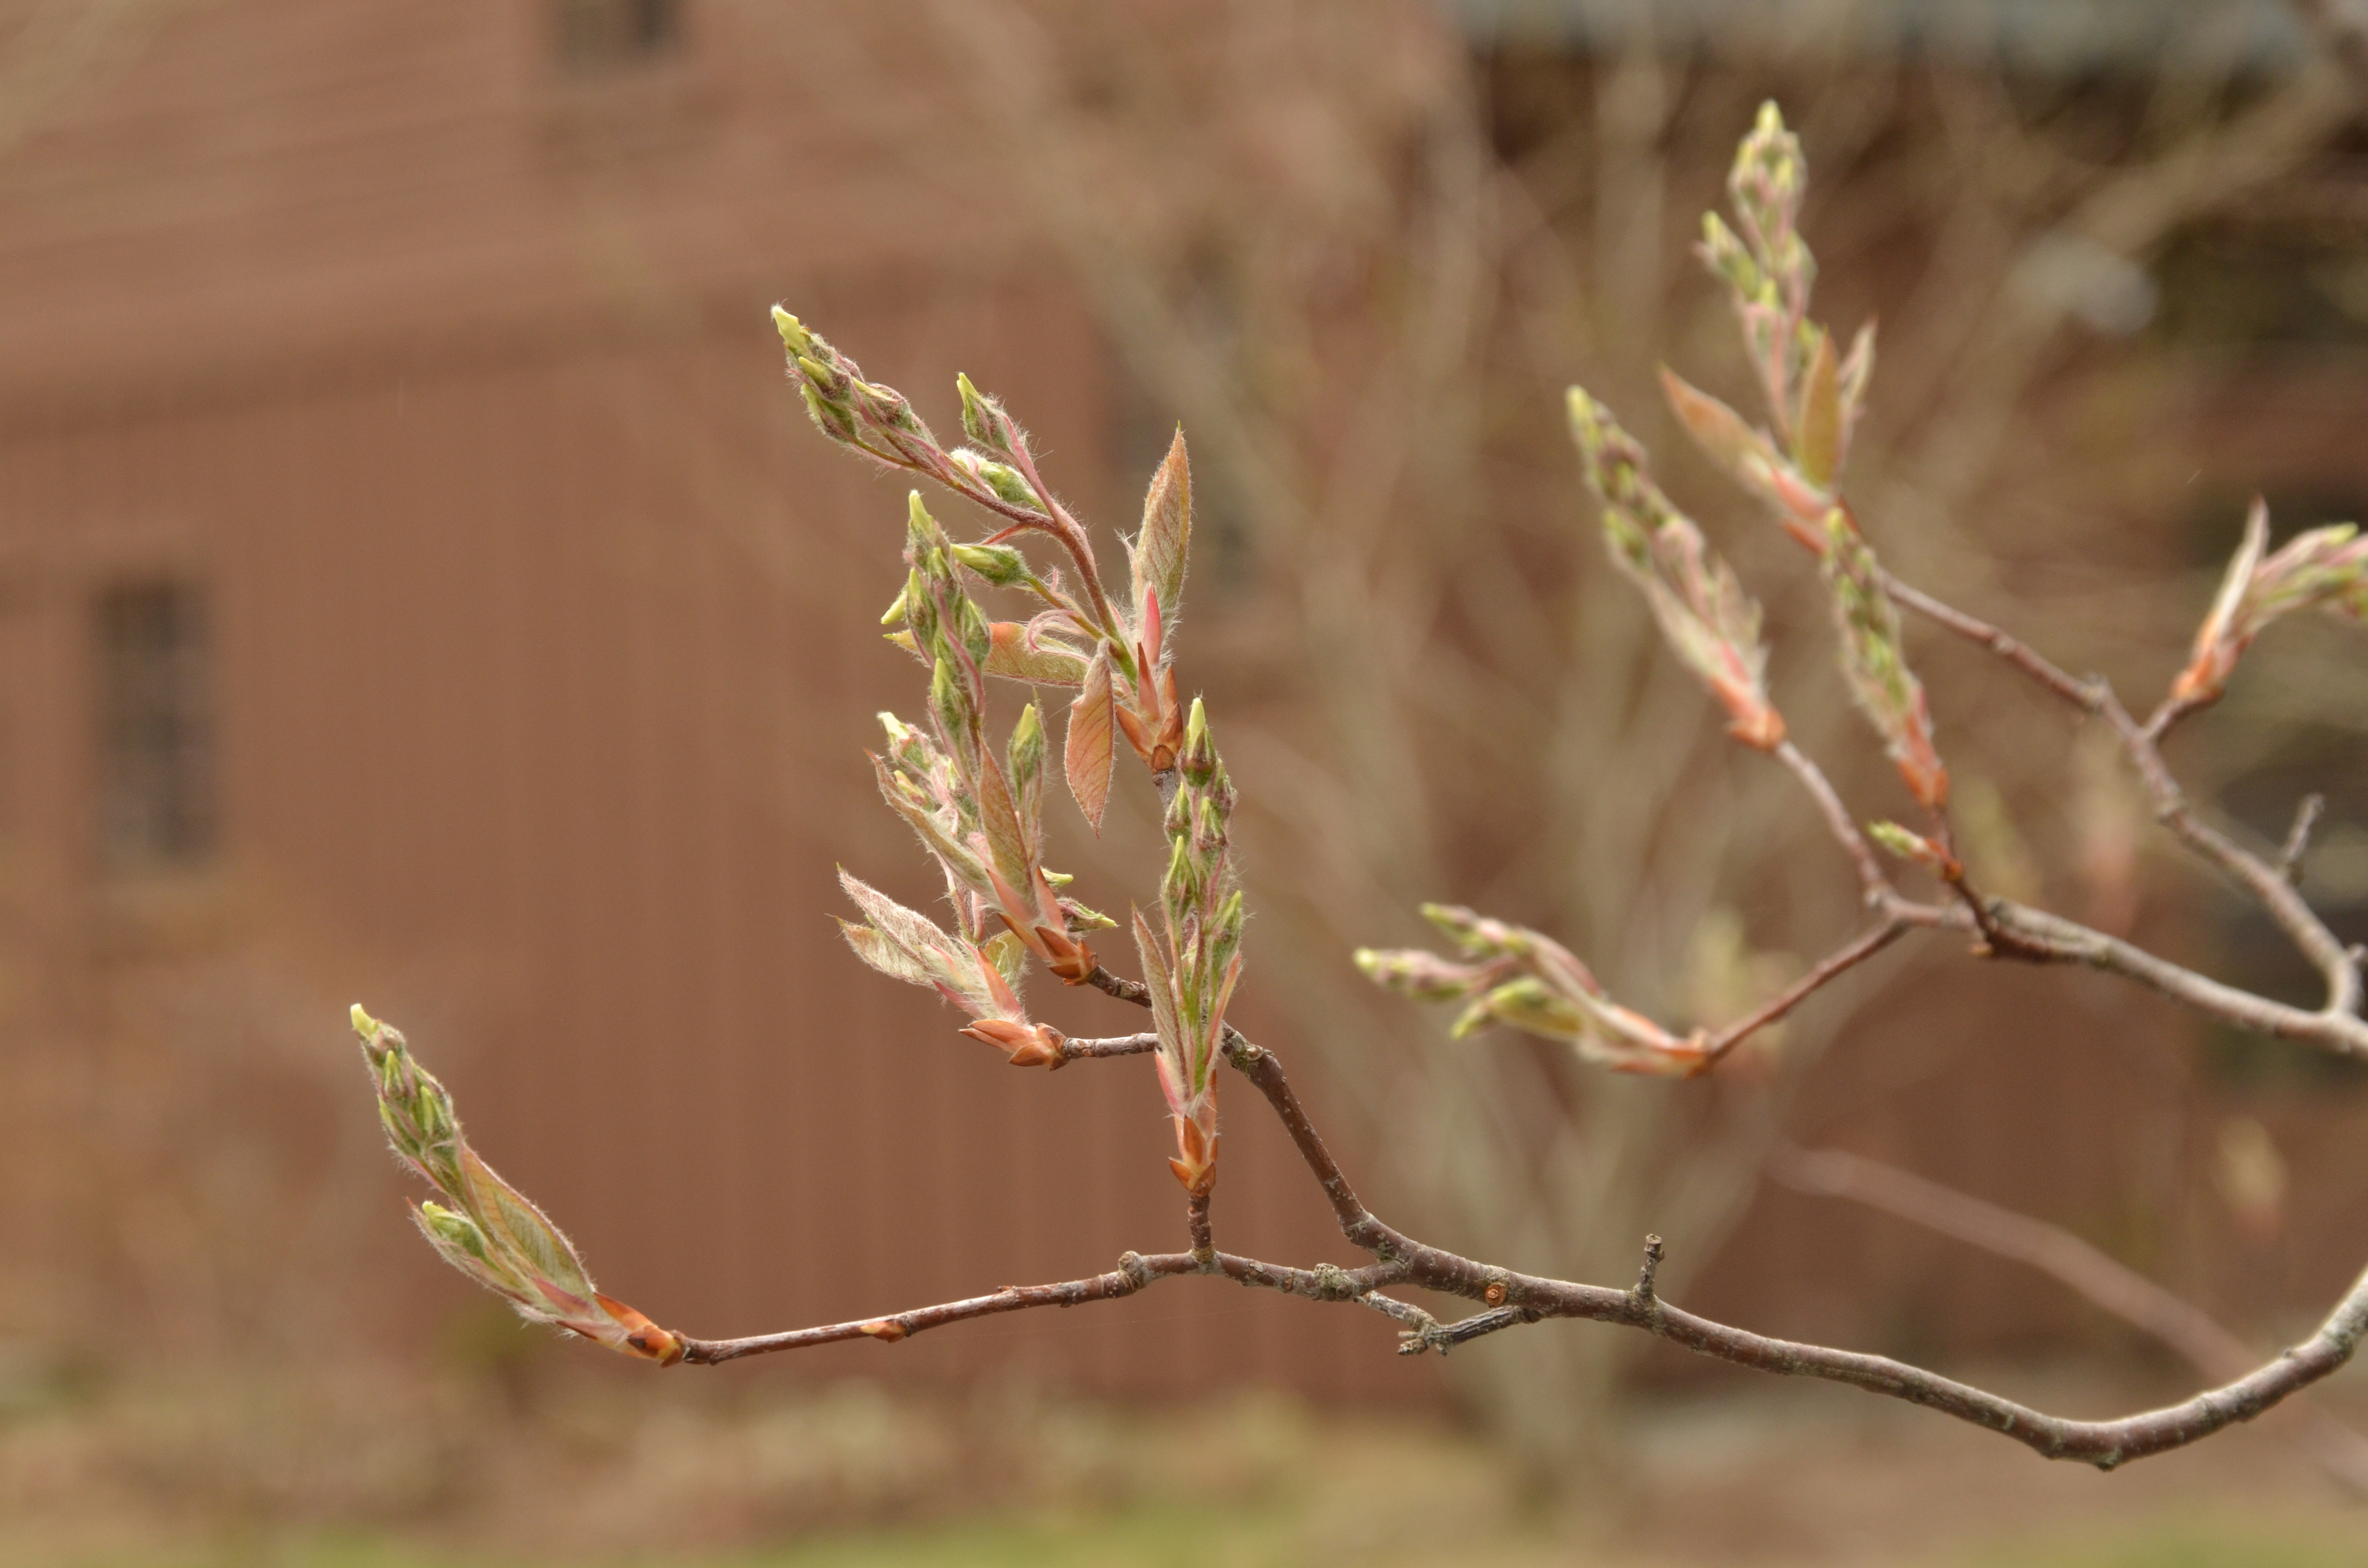
tree, grass, branch, plant, leaf, flower, spring, produce, flora, twig, button, sheet, shrub, flowering plant, grass family, plant stem, land plant